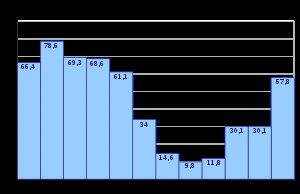
L'Aude est un fleuve du sud de la France dont le cours de 224 kilomètres s'inscrit dans la région Occitanie, depuis les Pyrénées jusqu'à la mer Méditerranée.